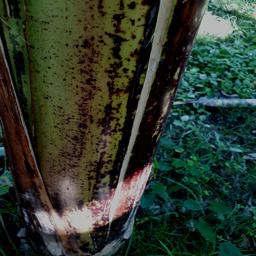
Label: PSEUDOSTEM WEEVIL